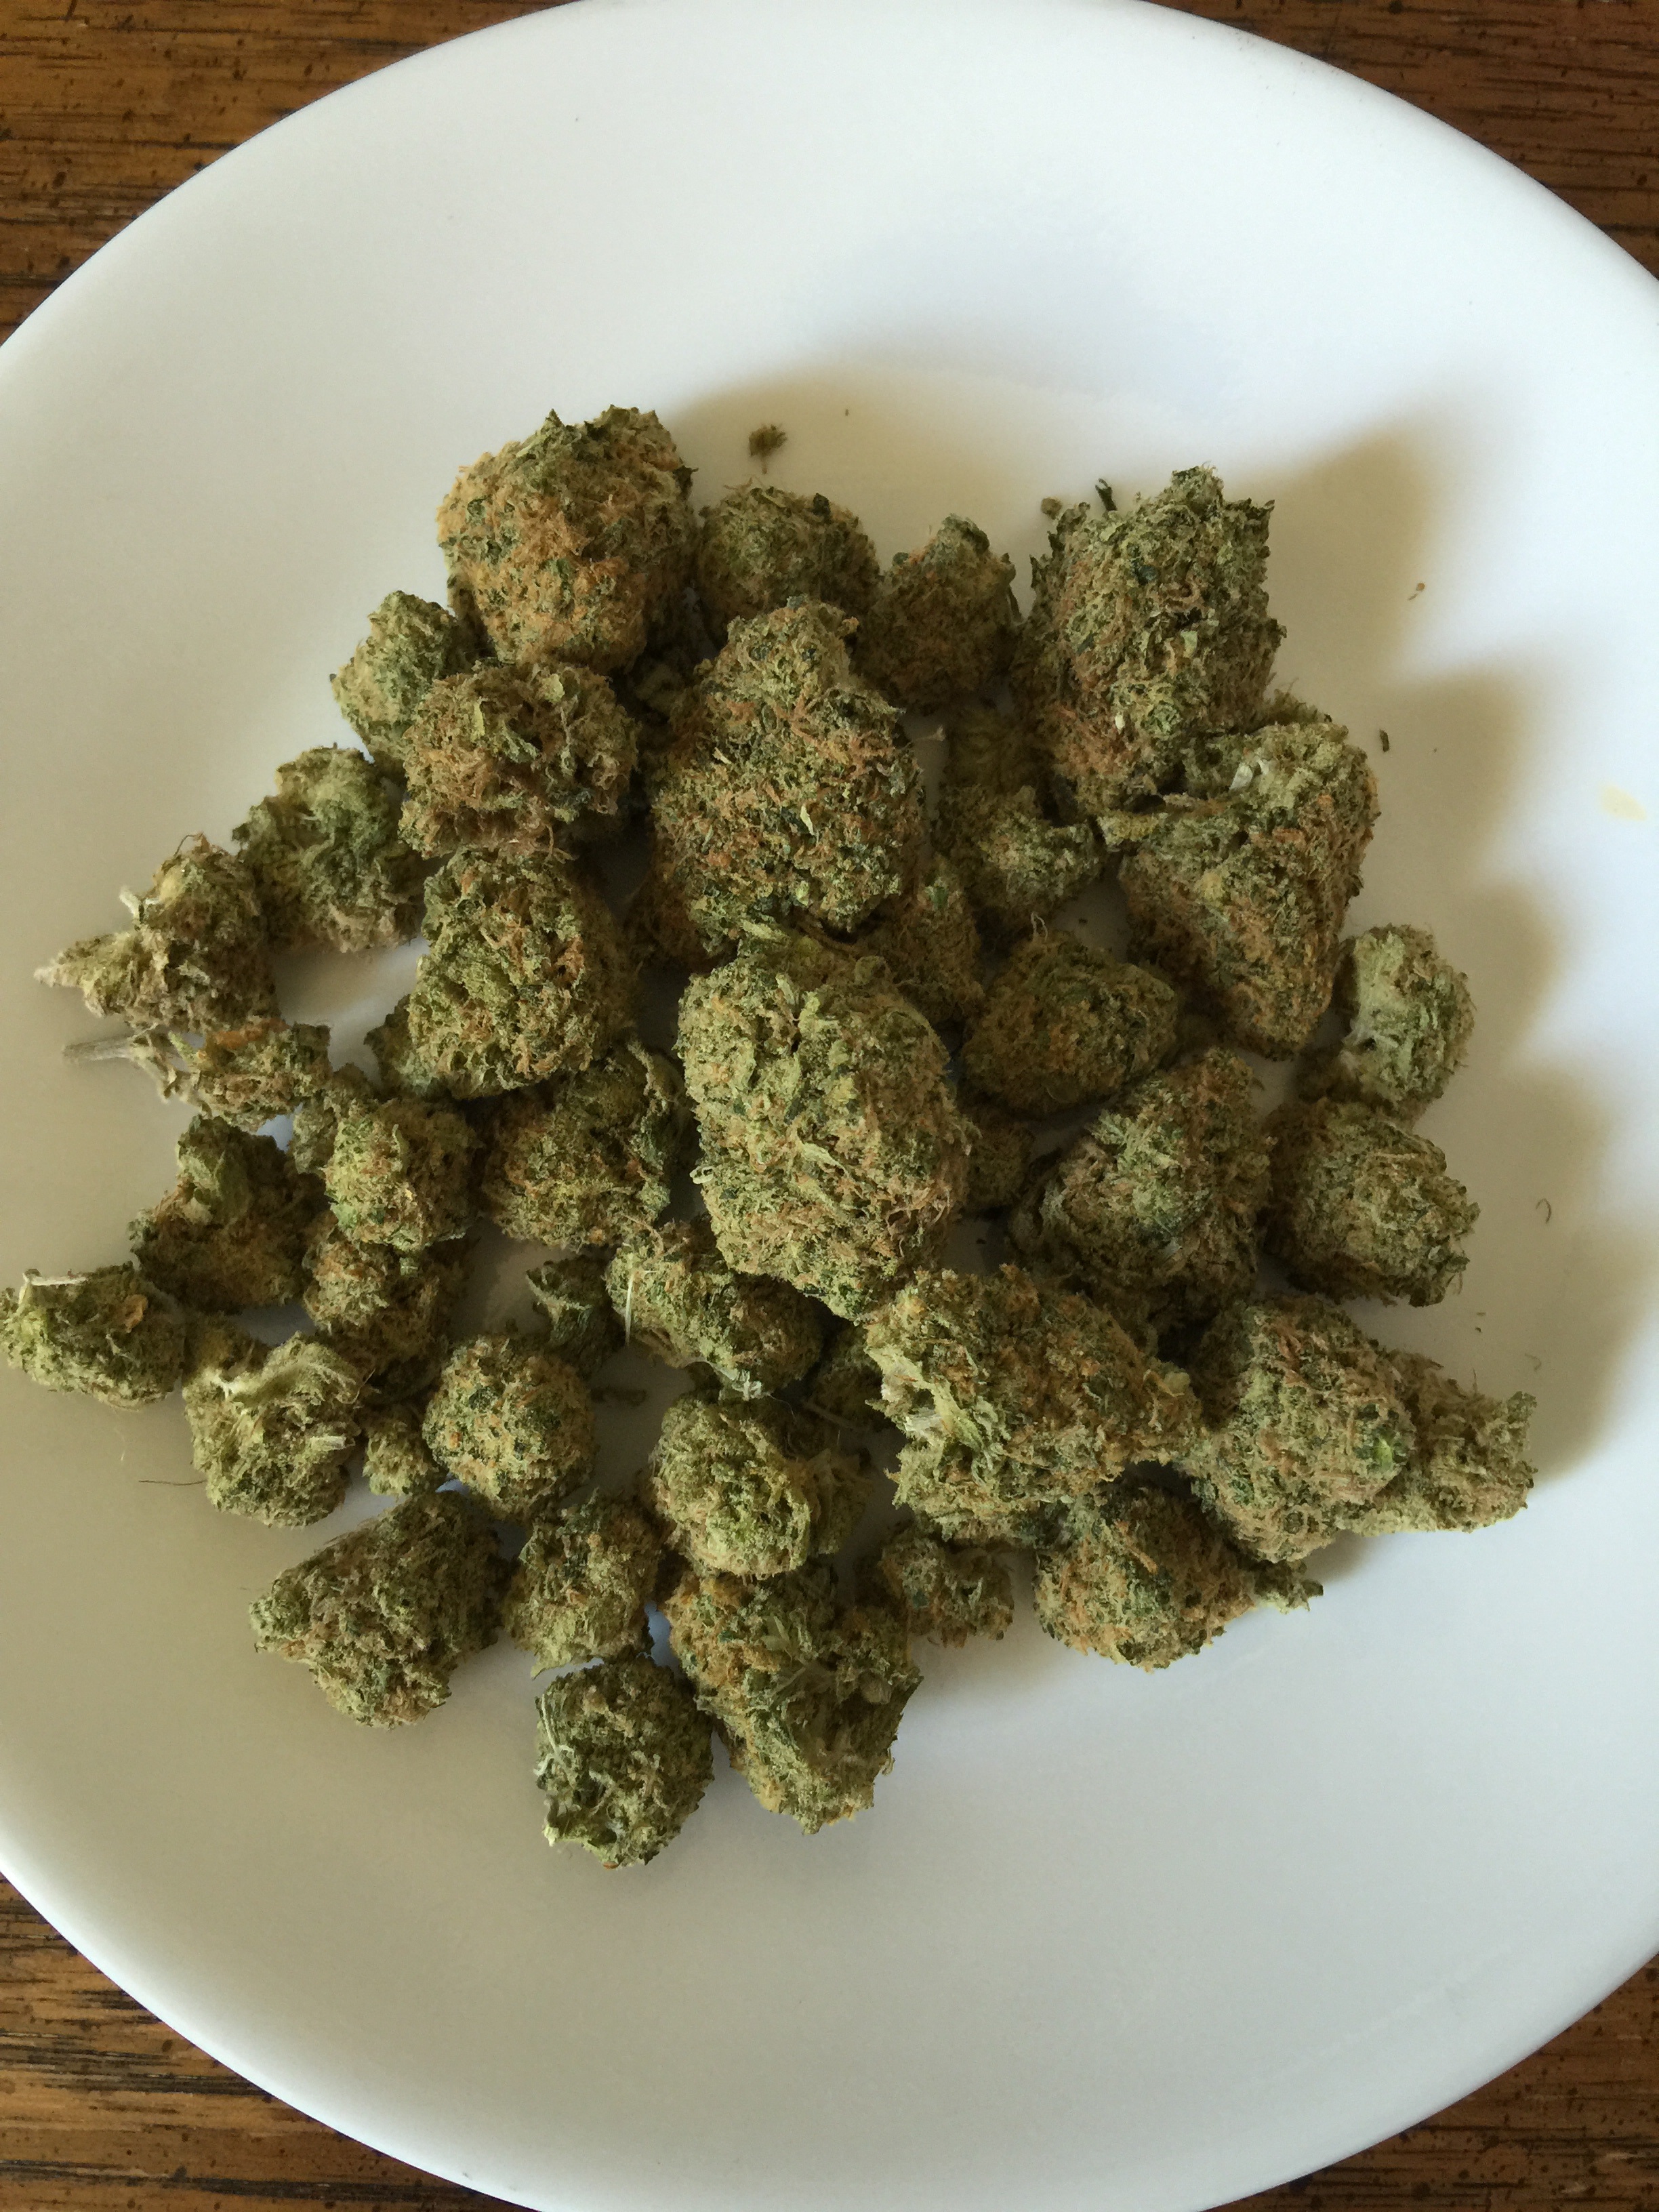
grass, plant, pot, smoke, dish, food, green, herb, produce, vegetable, medicine, cuisine, weed, dope, drug, vegetarian food, medical, marijuana, hemp, joint, marihuana, cannabis, ganja, medicinal, flowering plant, hashish, medical marijuana, thc, narcotic, land plant, leaf vegetable